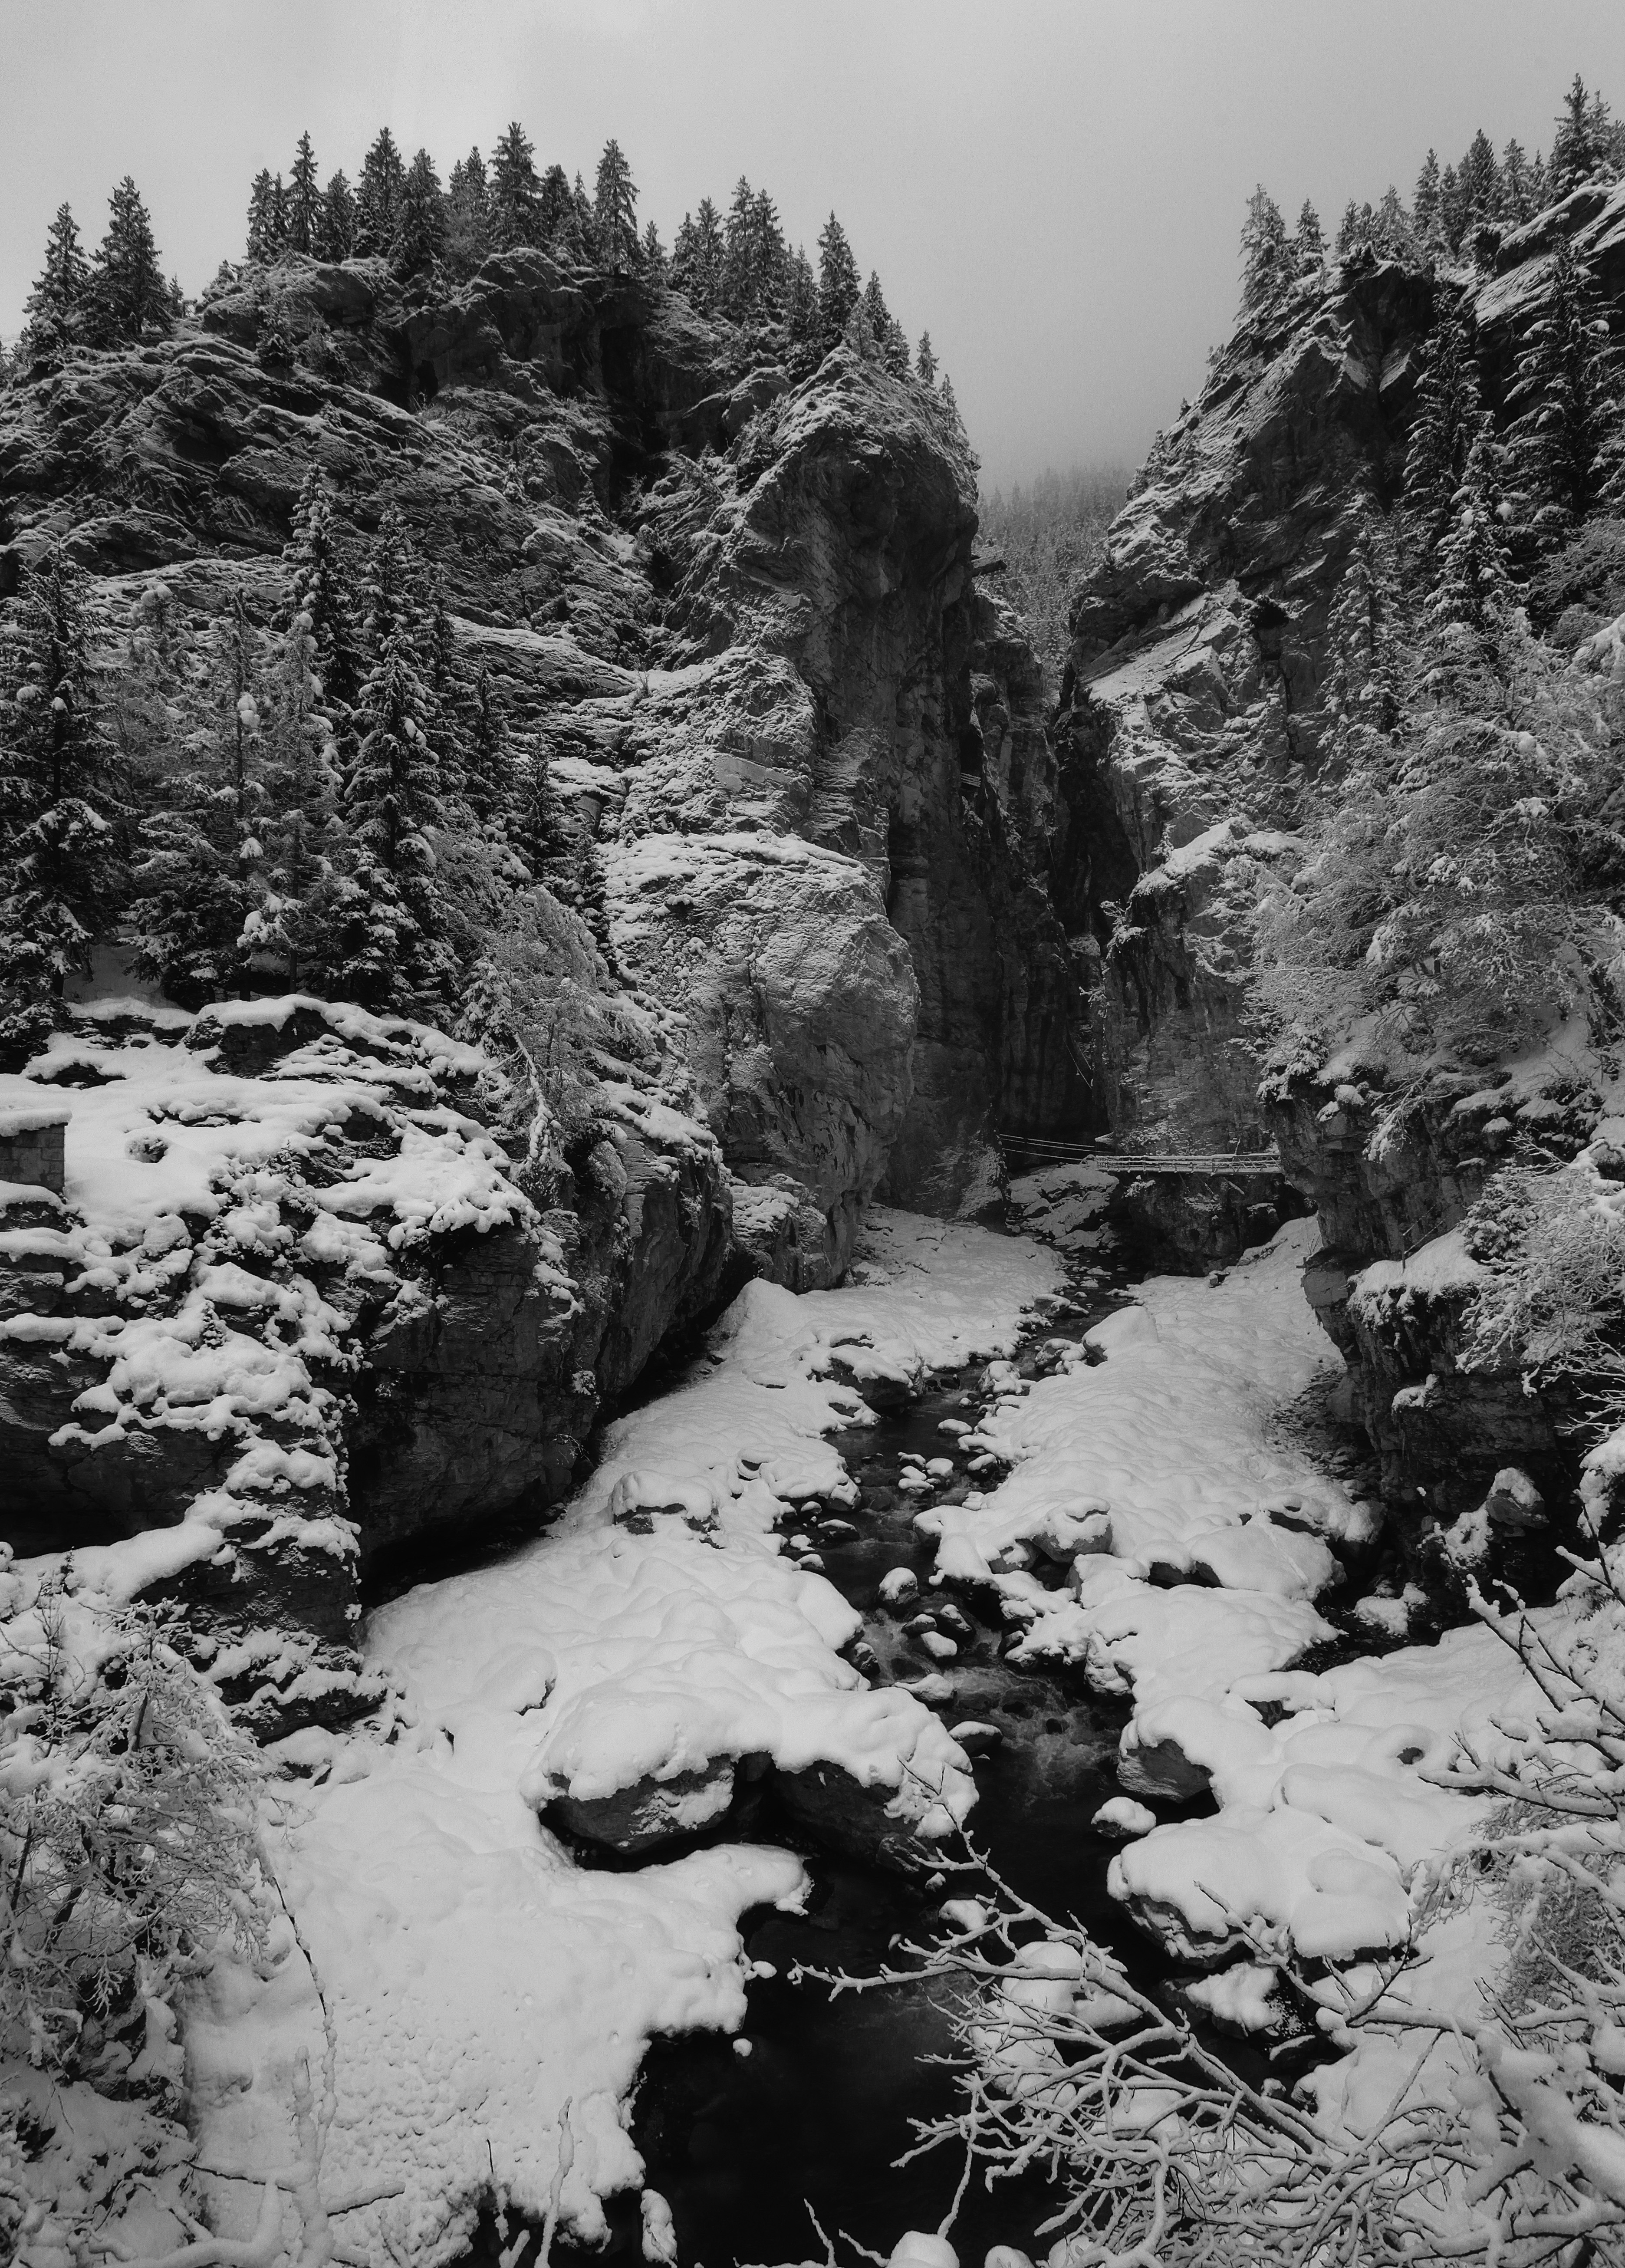
landscape, tree, water, nature, forest, rock, wilderness, mountain, snow, cold, winter, light, black and white, fog, cloudy, air, frost, river, stream, weather, alpine, monochrome, season, trees, clouds, geology, mountains, switzerland, scene, dramatic, bach, forward, cloudiness, black and white photo, monochrome photography, mountainous landforms, geological phenomenon